Article 9 of the Constitution of Japan

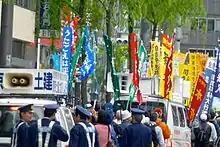
Nobori flags held by a group of pro-Article 9 demonstrators and their police escort, near Ginza (2014)

At present, the government interprets Article 9 to mean that Japan cannot possess "offensive military weapons"; this has been interpreted to mean that Japan cannot have: